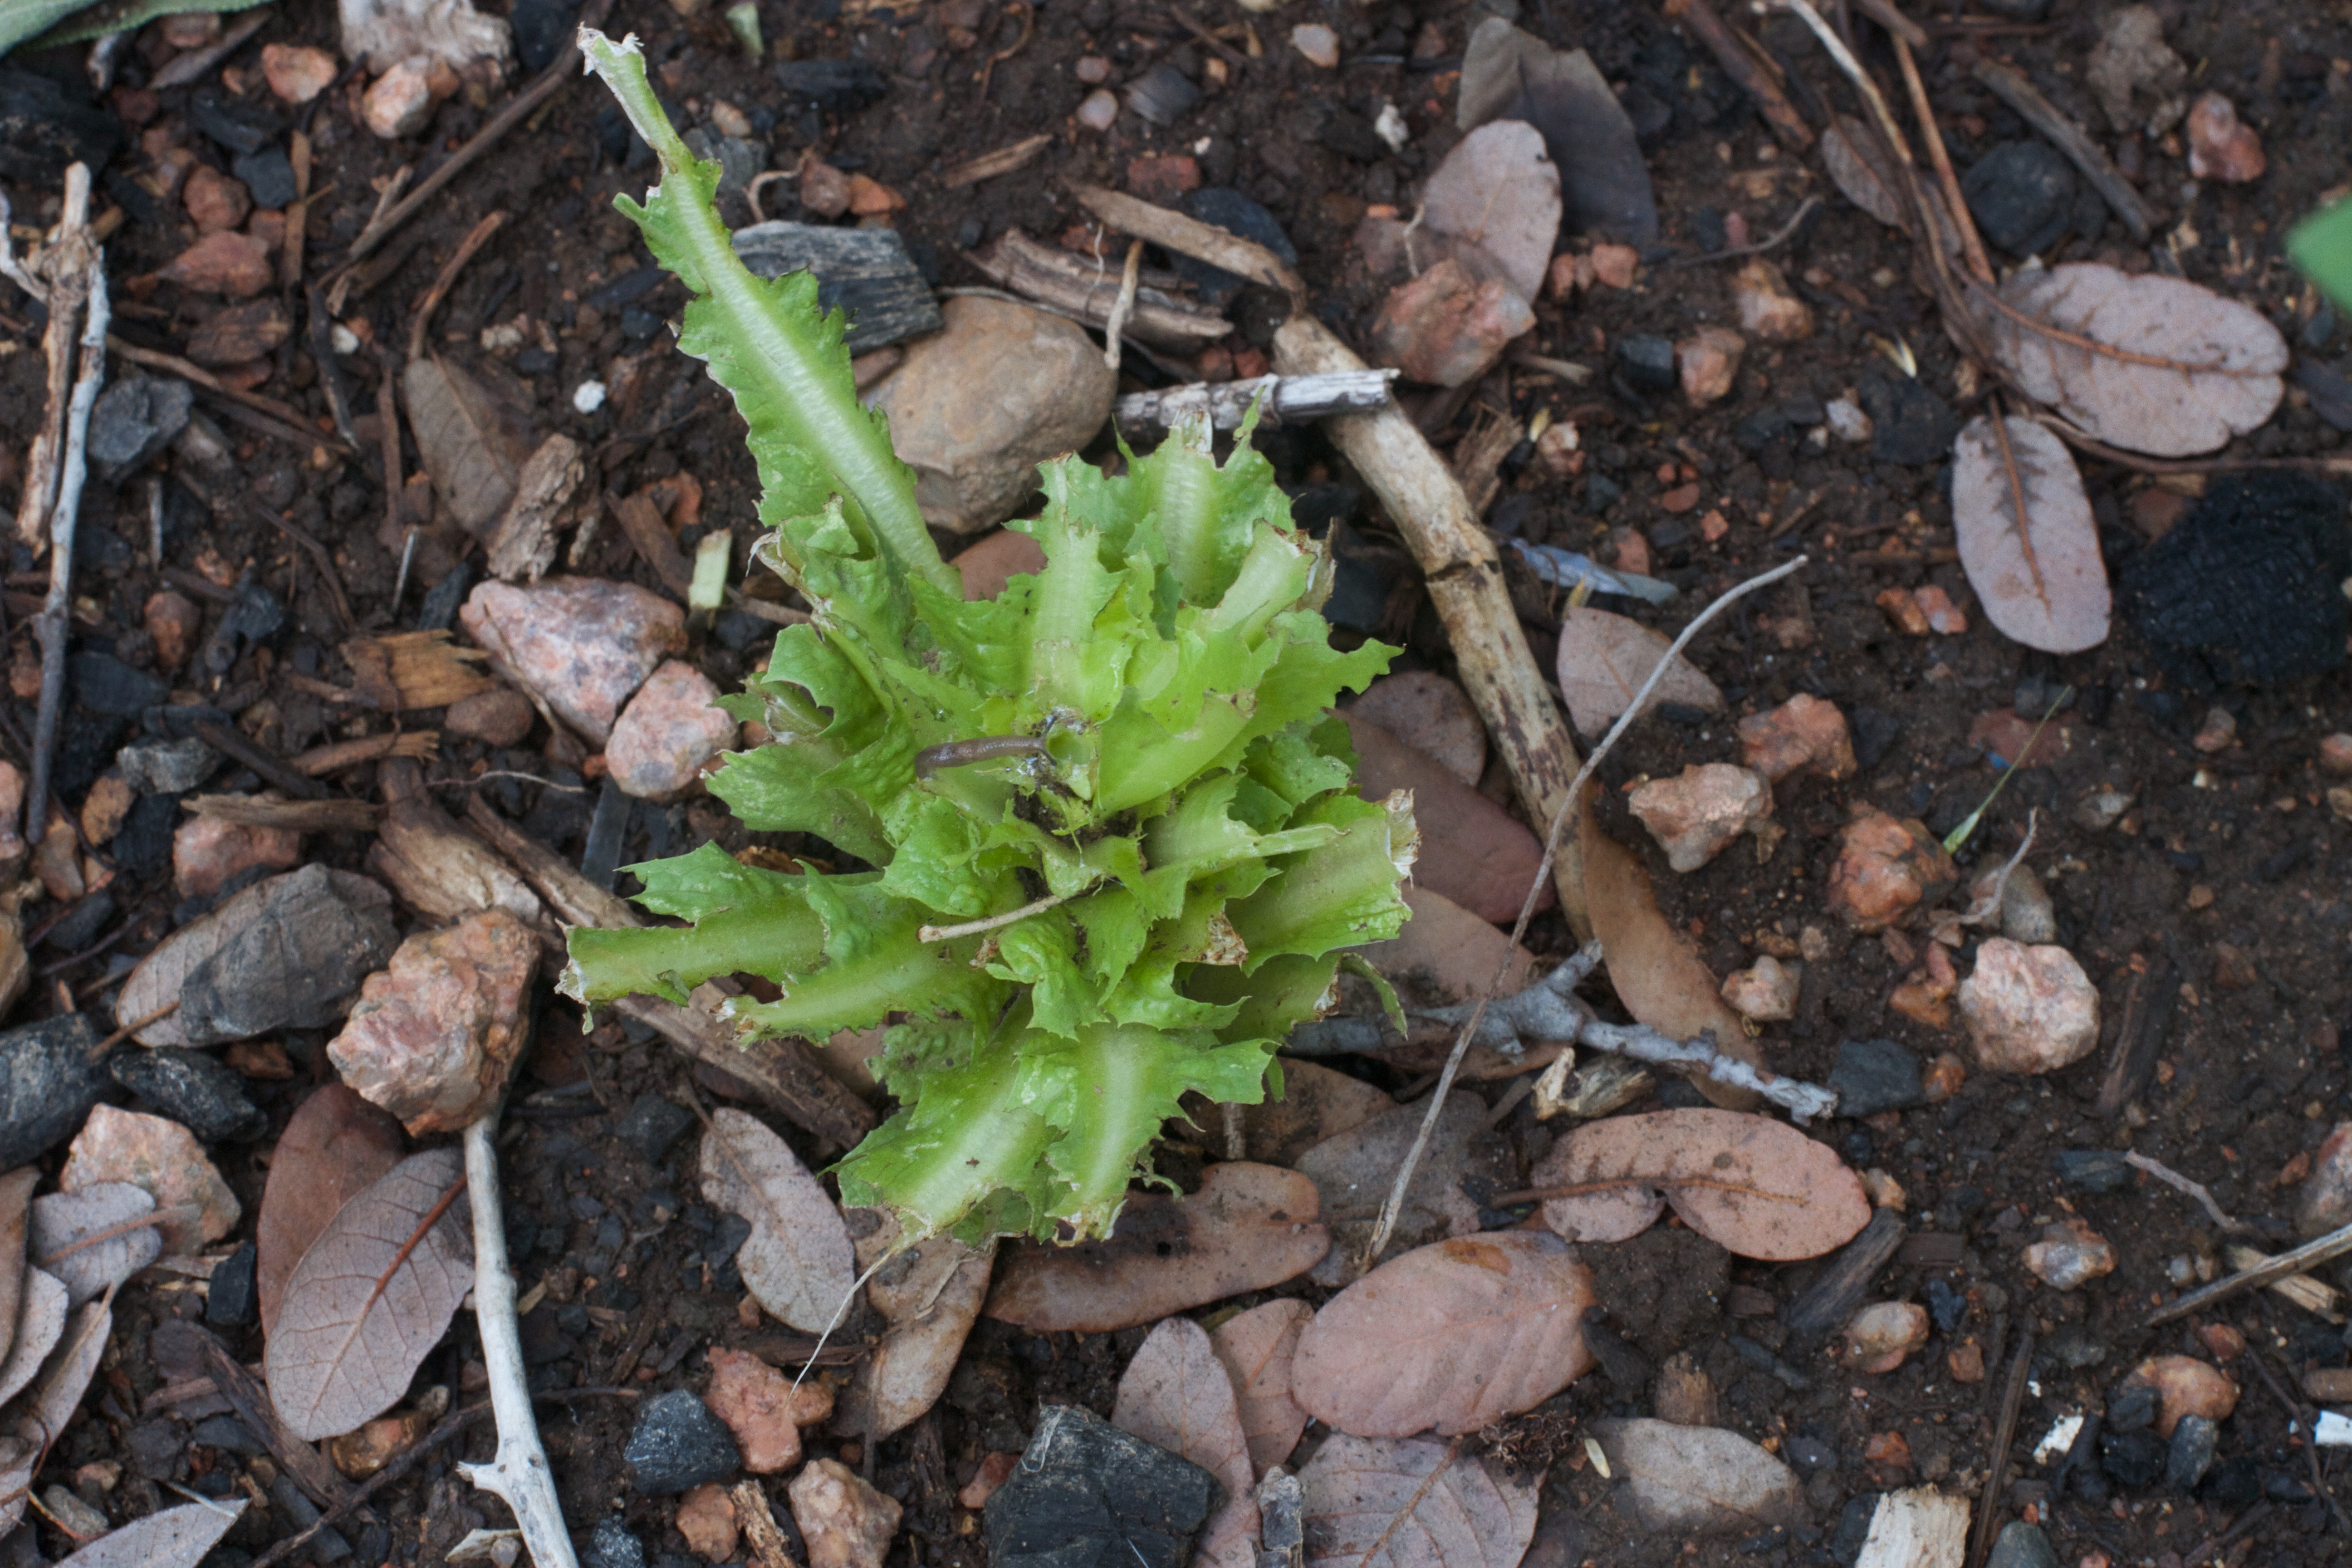
plant, leaf, flower, produce, vegetable, soil, flora, lettuce, flowering plant, land plant